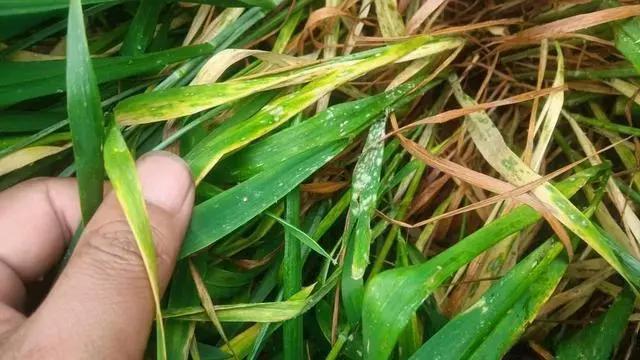
Plant: Wheat
Disease: wheat powdery mildew